John Shertzer Hittell

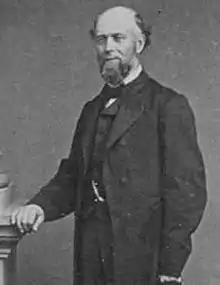
John Shertzer Hittell

John Shertzer Hittell (J.S. Hittell, December 25, 1825 – March 8, 1901) was an American author, historian, and journalist of the United States during the Golden Age of Free Thought. Hittell wrote on a wide variety of topics including history, mining, Christianity, Pantheism, phrenology, morality, and politics. He is best known for his works "A History of The City of San Francisco and Incidentally of the State of California (1878)" and "The Evidences Against Christianity (1856)".